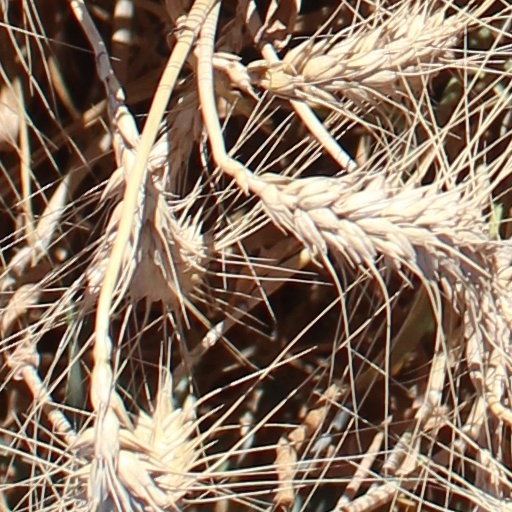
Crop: wheat